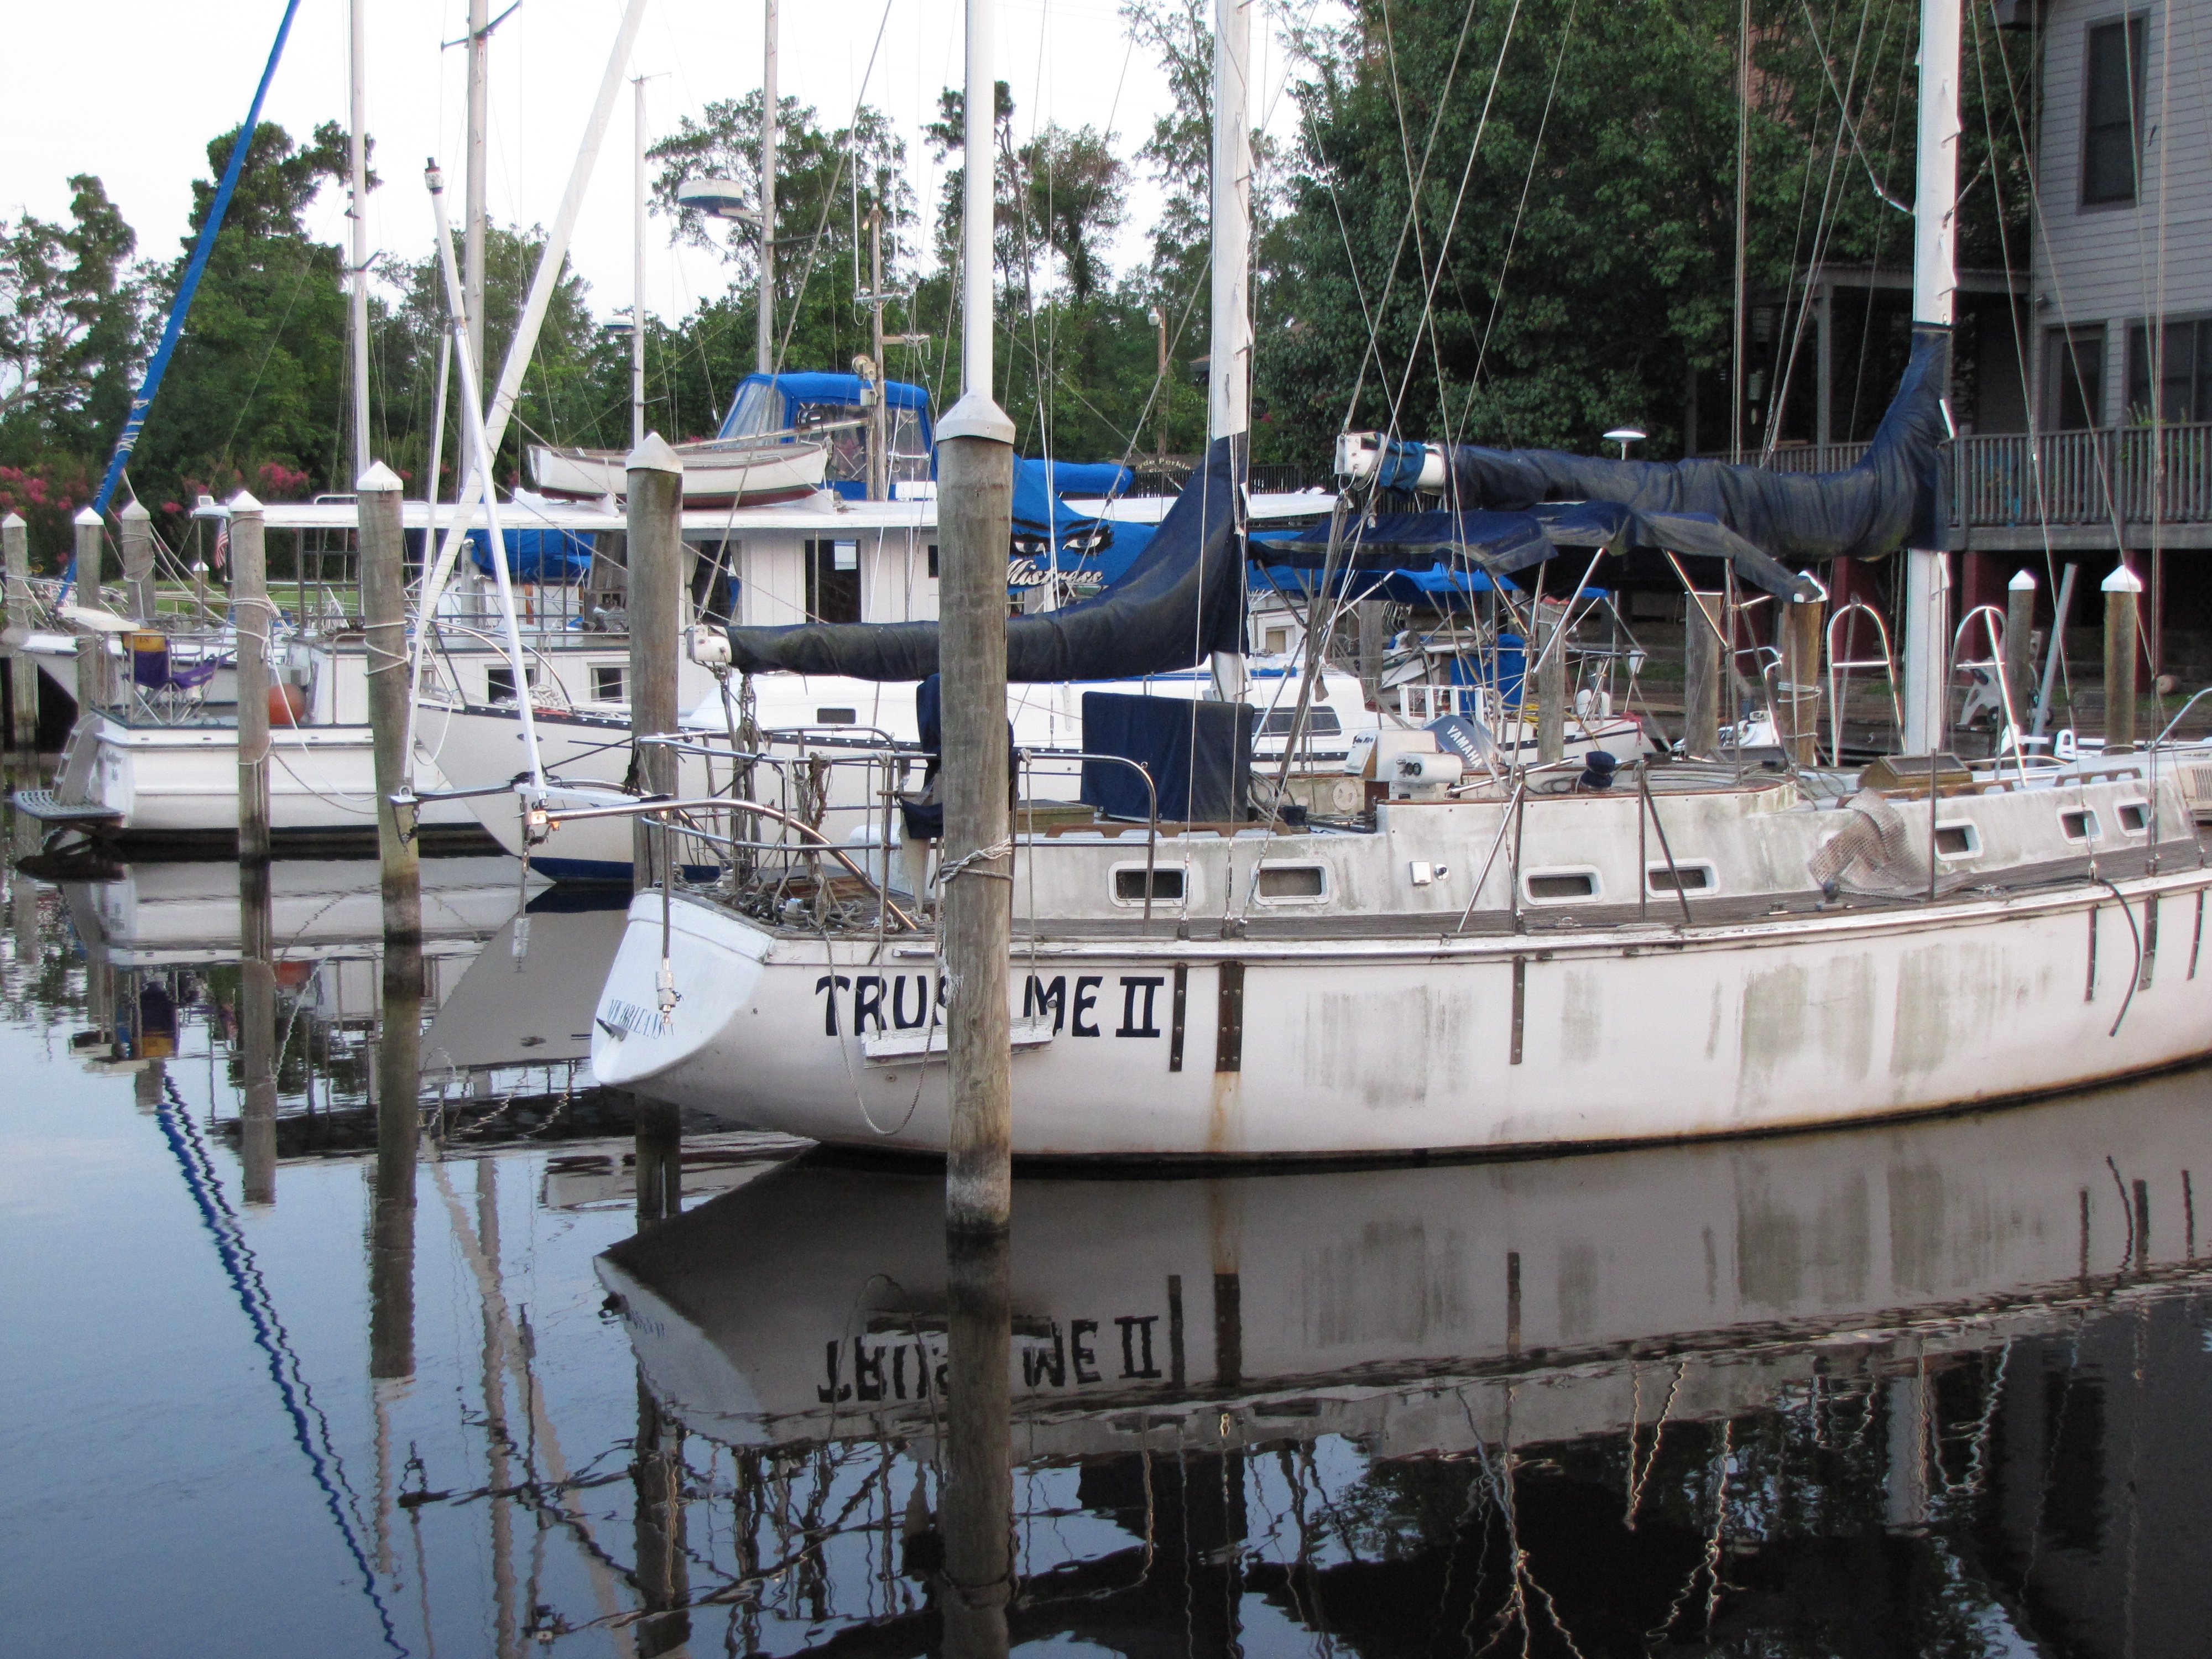
sea, water, dock, boat, ship, recreation, transportation, vehicle, mast, harbor, marina, sailboat, waterway, docked, nautical, boats, marine, watercraft, sailboats, fishing vessel, slips